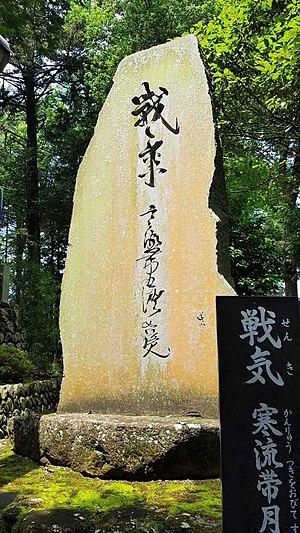
Ōhara est une ancienne municipalité, située dans le district d'Aida de la préfecture d'Okayama, au Japon. Elle est, depuis 2005, un quartier de la ville de Mimasaka.